Amoycan Industrial Centre fire

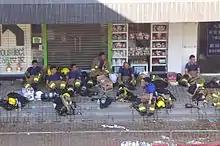
Exhausted firefighters resting

The fire originated on the third floor of the building at SC Storage at 11:00 am on 21 June 2016. It was upgraded to a three-alarm fire at 12:14 pm before being further upgraded to a four-alarm level at 7:46 pm.